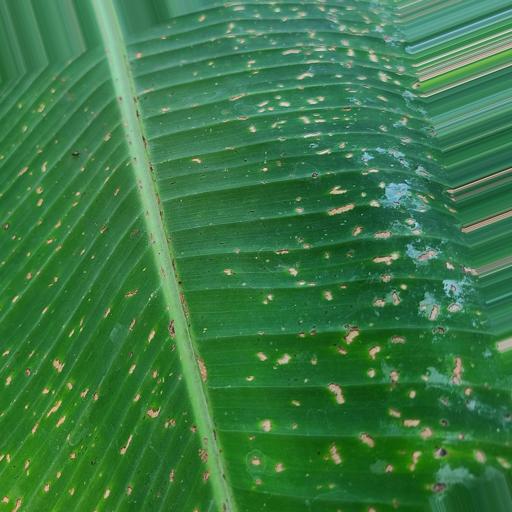
Label: insect_pest